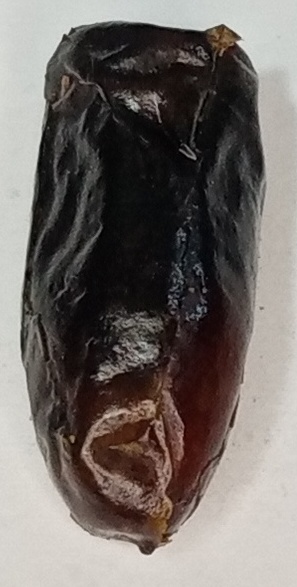
Variety: gajar
Size: small
Grade: grade-1